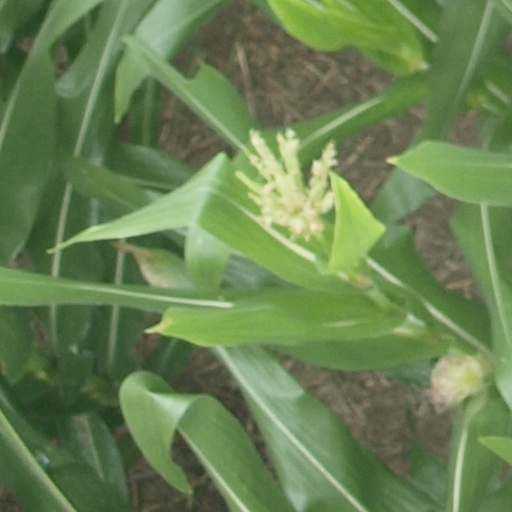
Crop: maize; corn